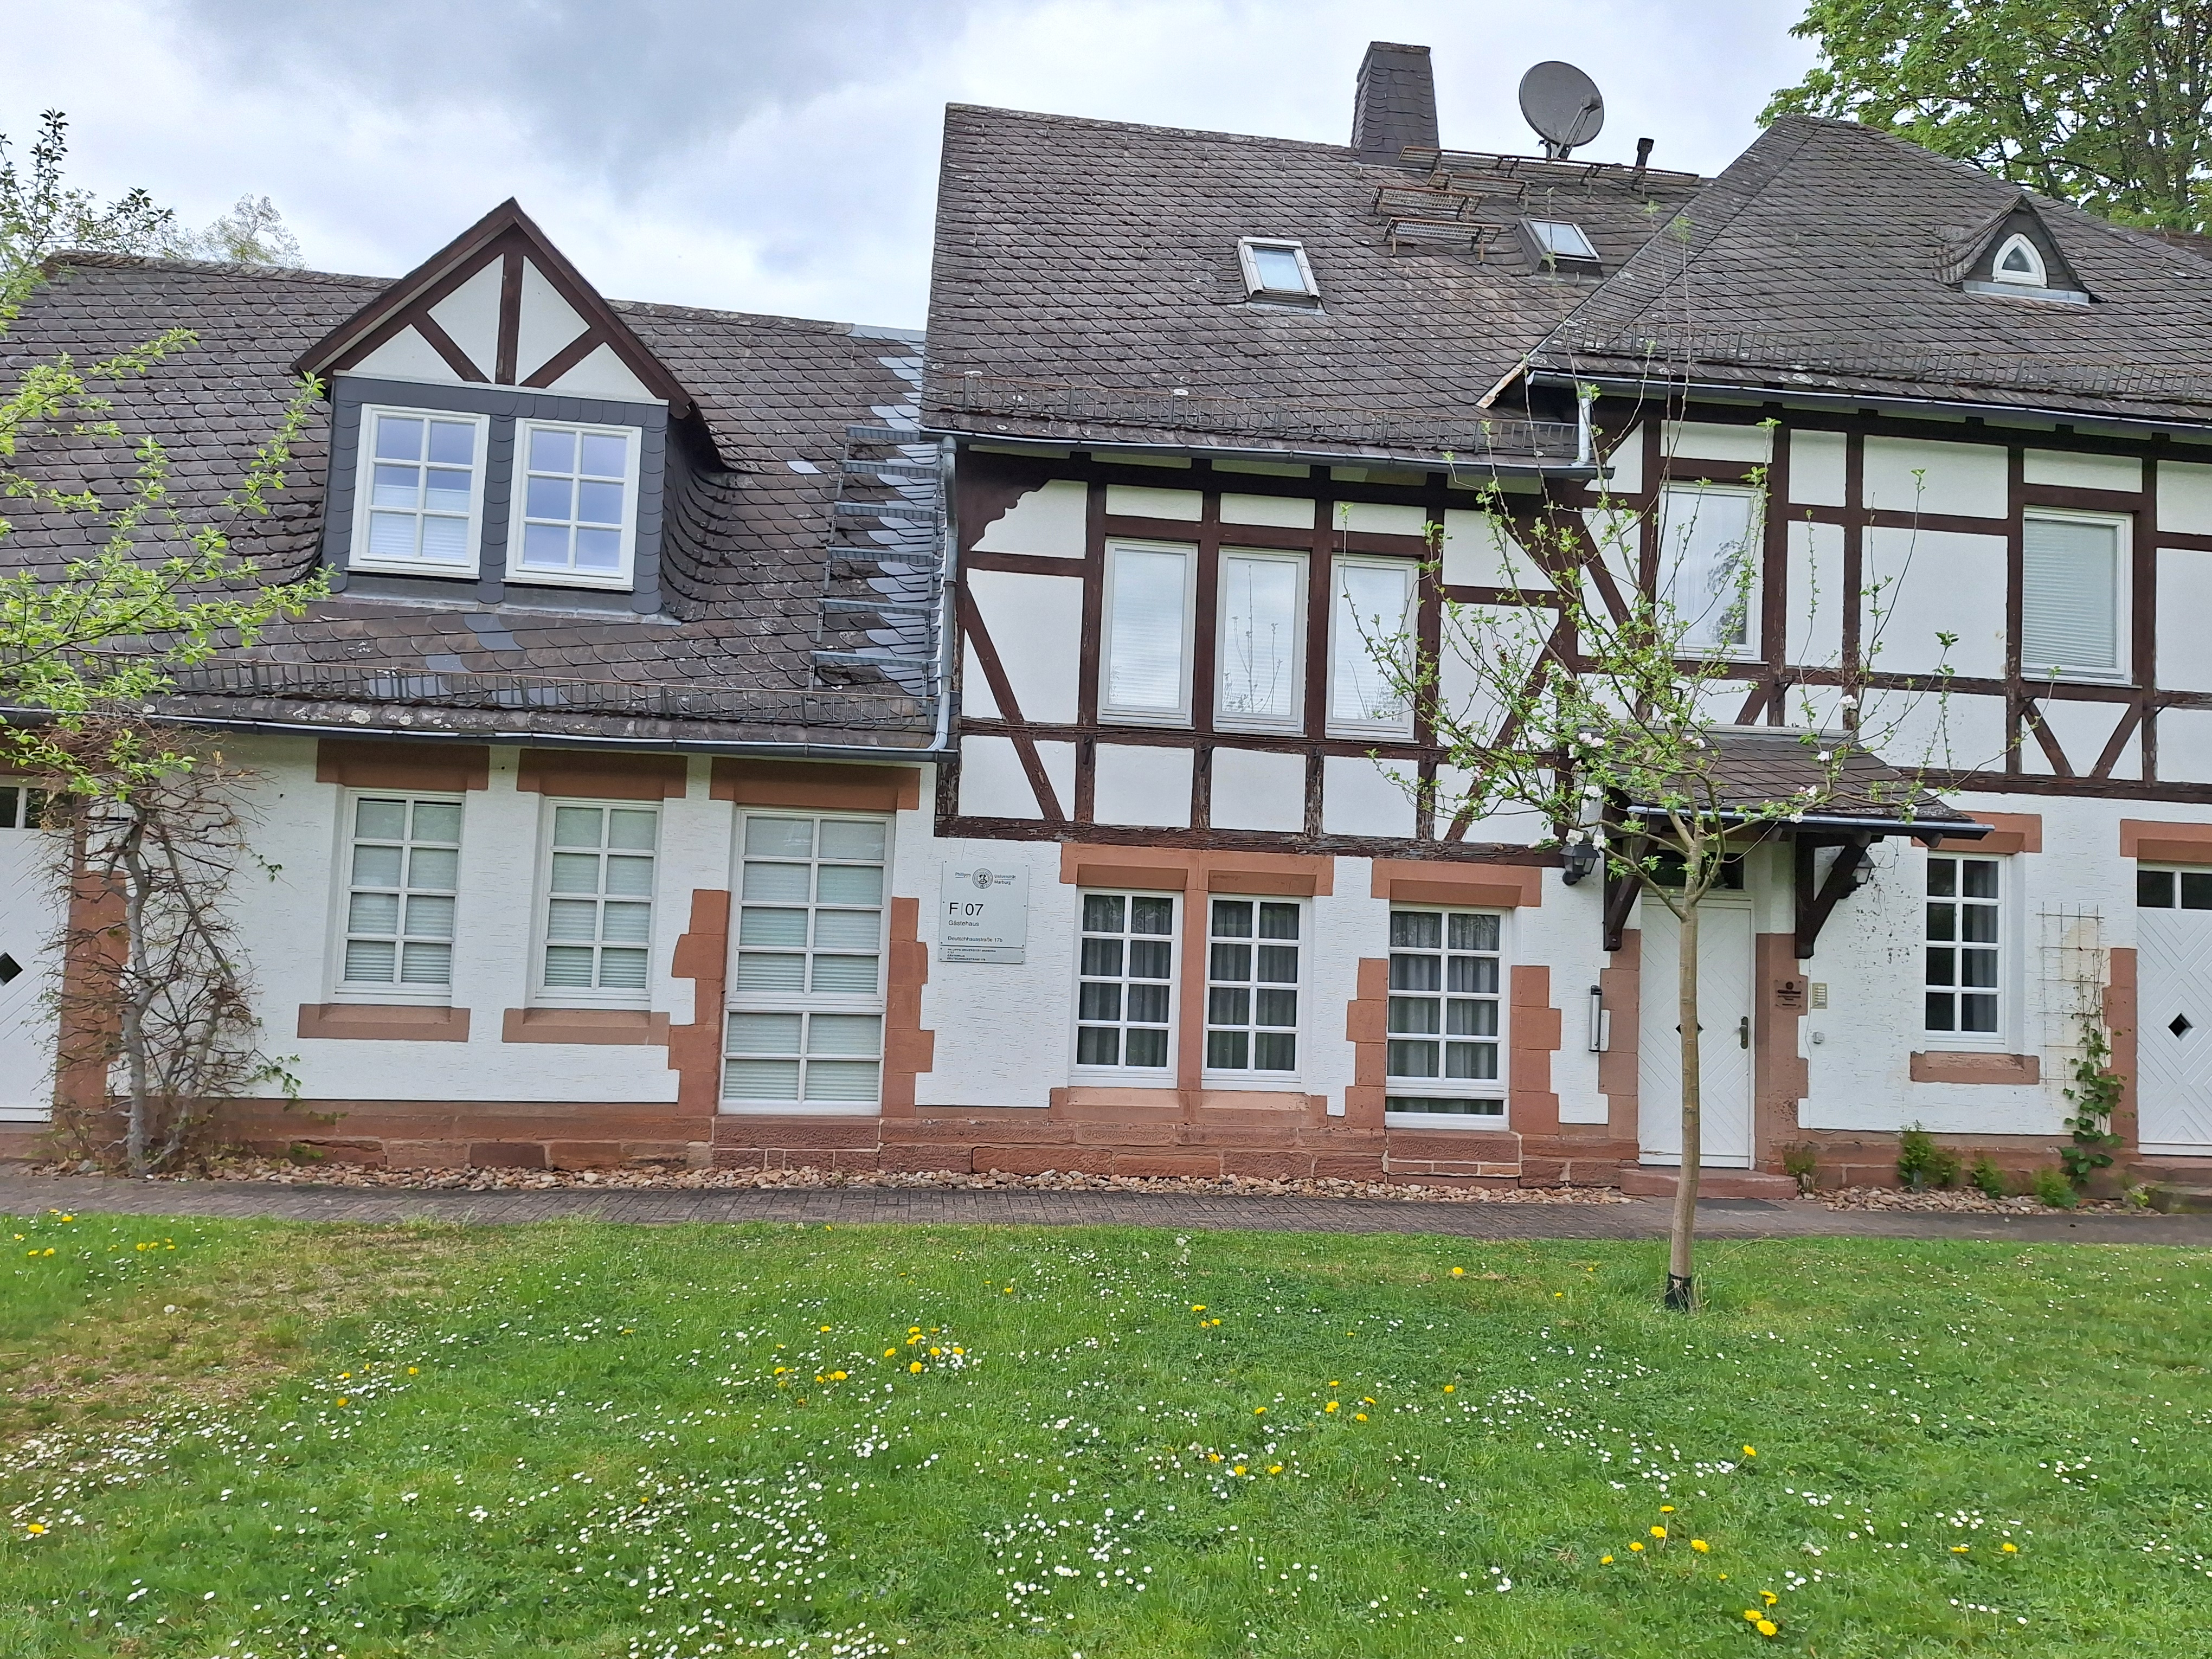
Building: Deutschhausstraße 17B